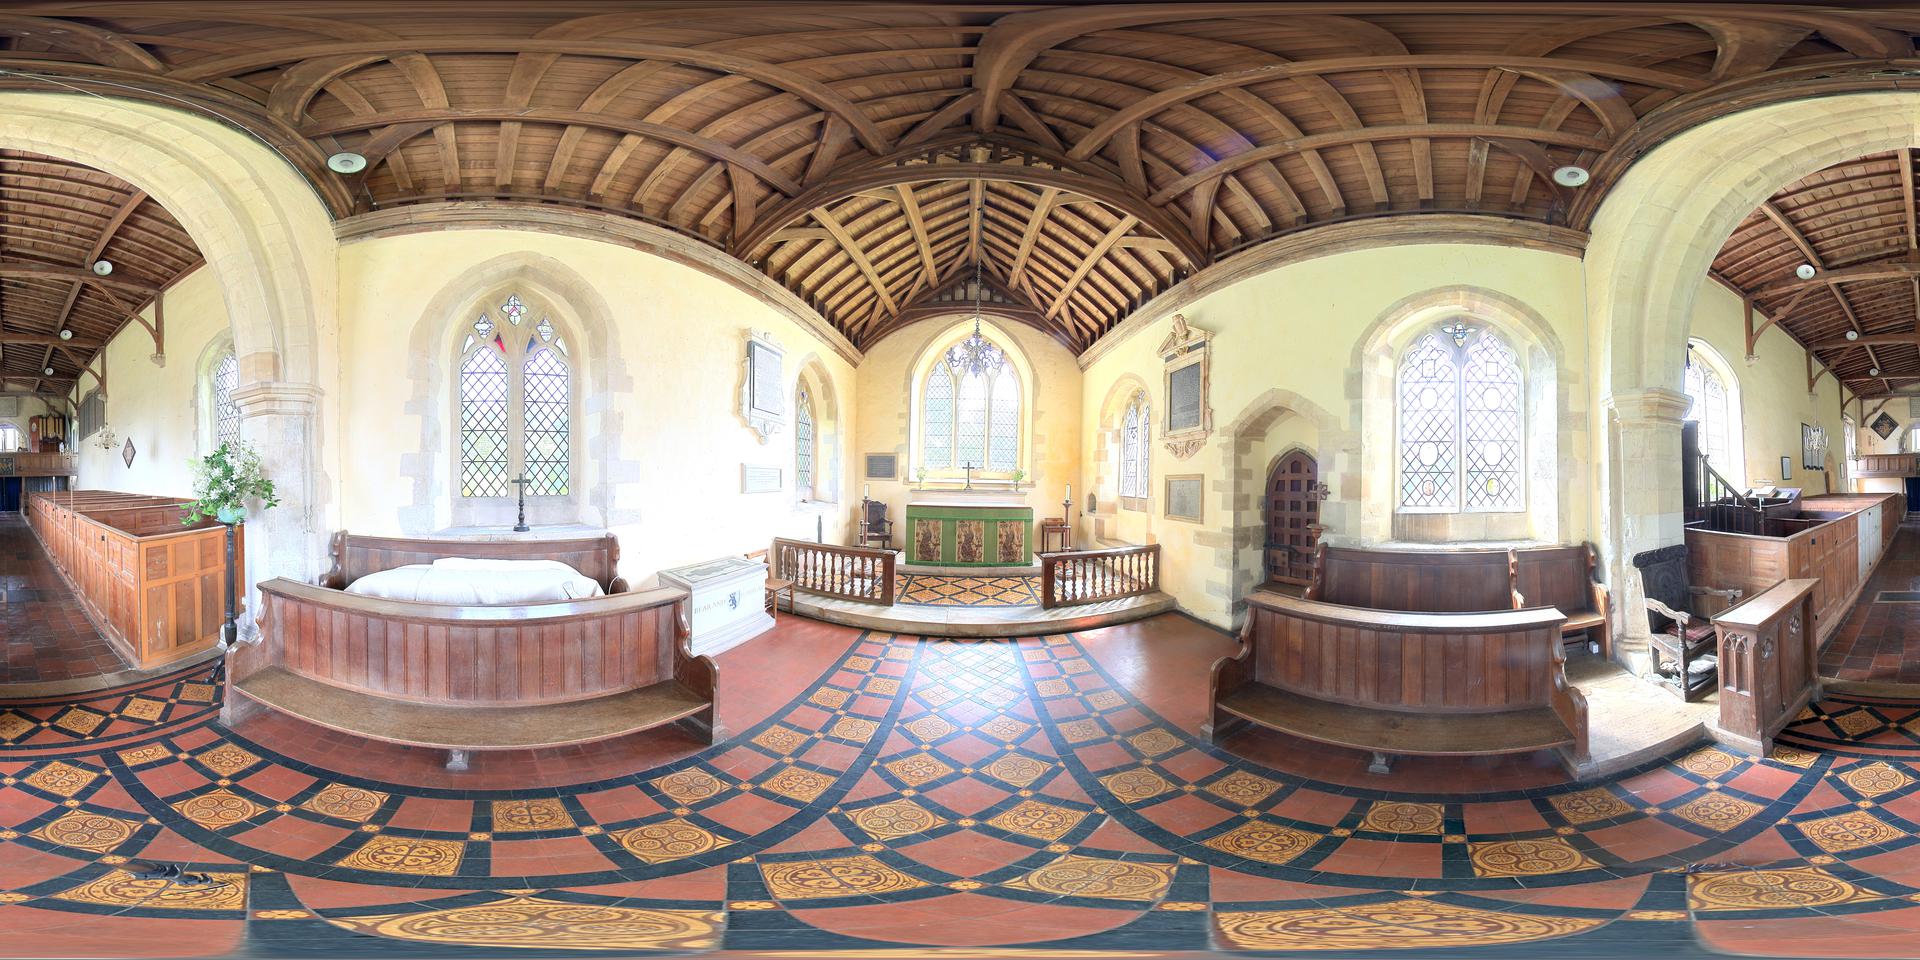
Referred object: Chandelier on the ceiling

Referred object: the green altar